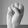
ASL letter: S